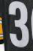
Number: 3